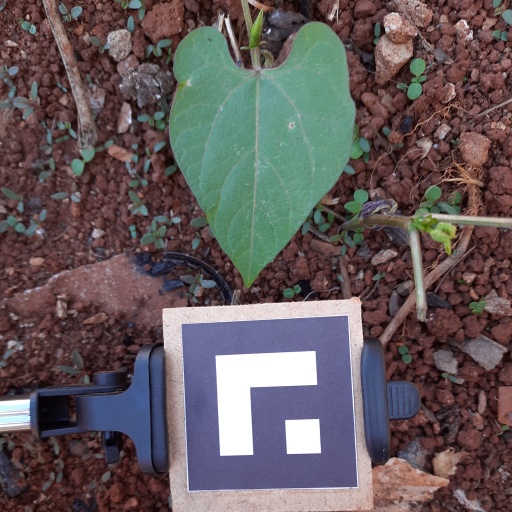
Observations: flat surface, no eating holes, under shade